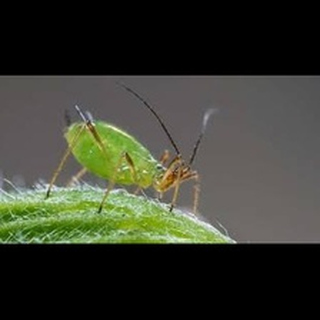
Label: wheat_aphid